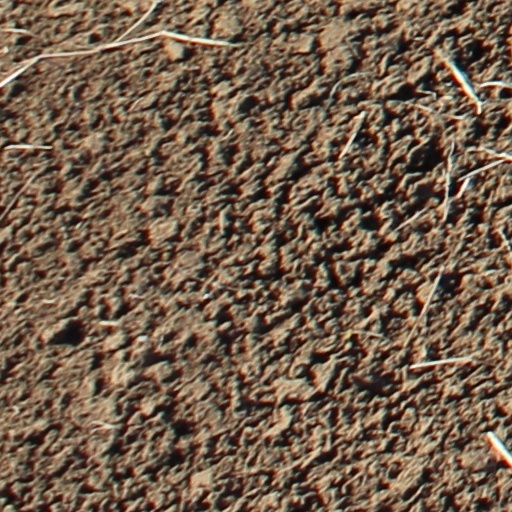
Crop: wheat